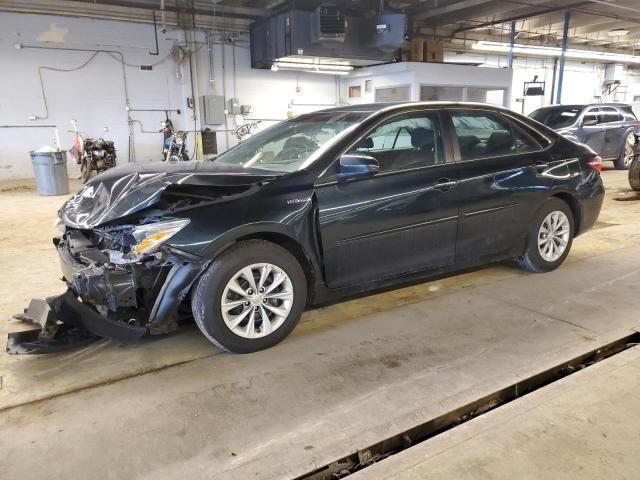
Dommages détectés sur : pare-choc avant, feu avant gauche, capot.
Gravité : majeur